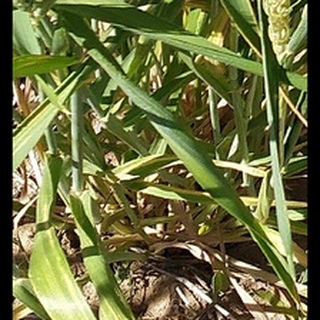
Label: healthy_wheat